Fortified Sector of Haguenau

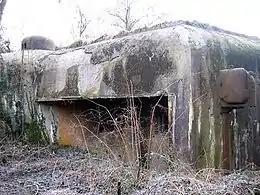
Casemate d'Auenheim Sud

68th Fortress Infantry Regiment ("68e Régiment d'Infanterie de Forteresse (RIF)"), Lt. Colonel Blanloeil.